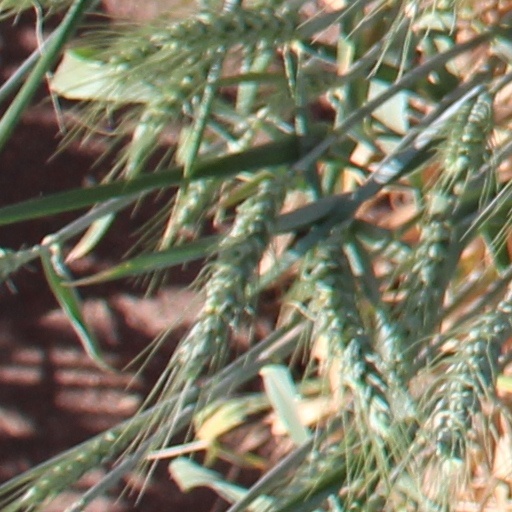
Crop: wheat